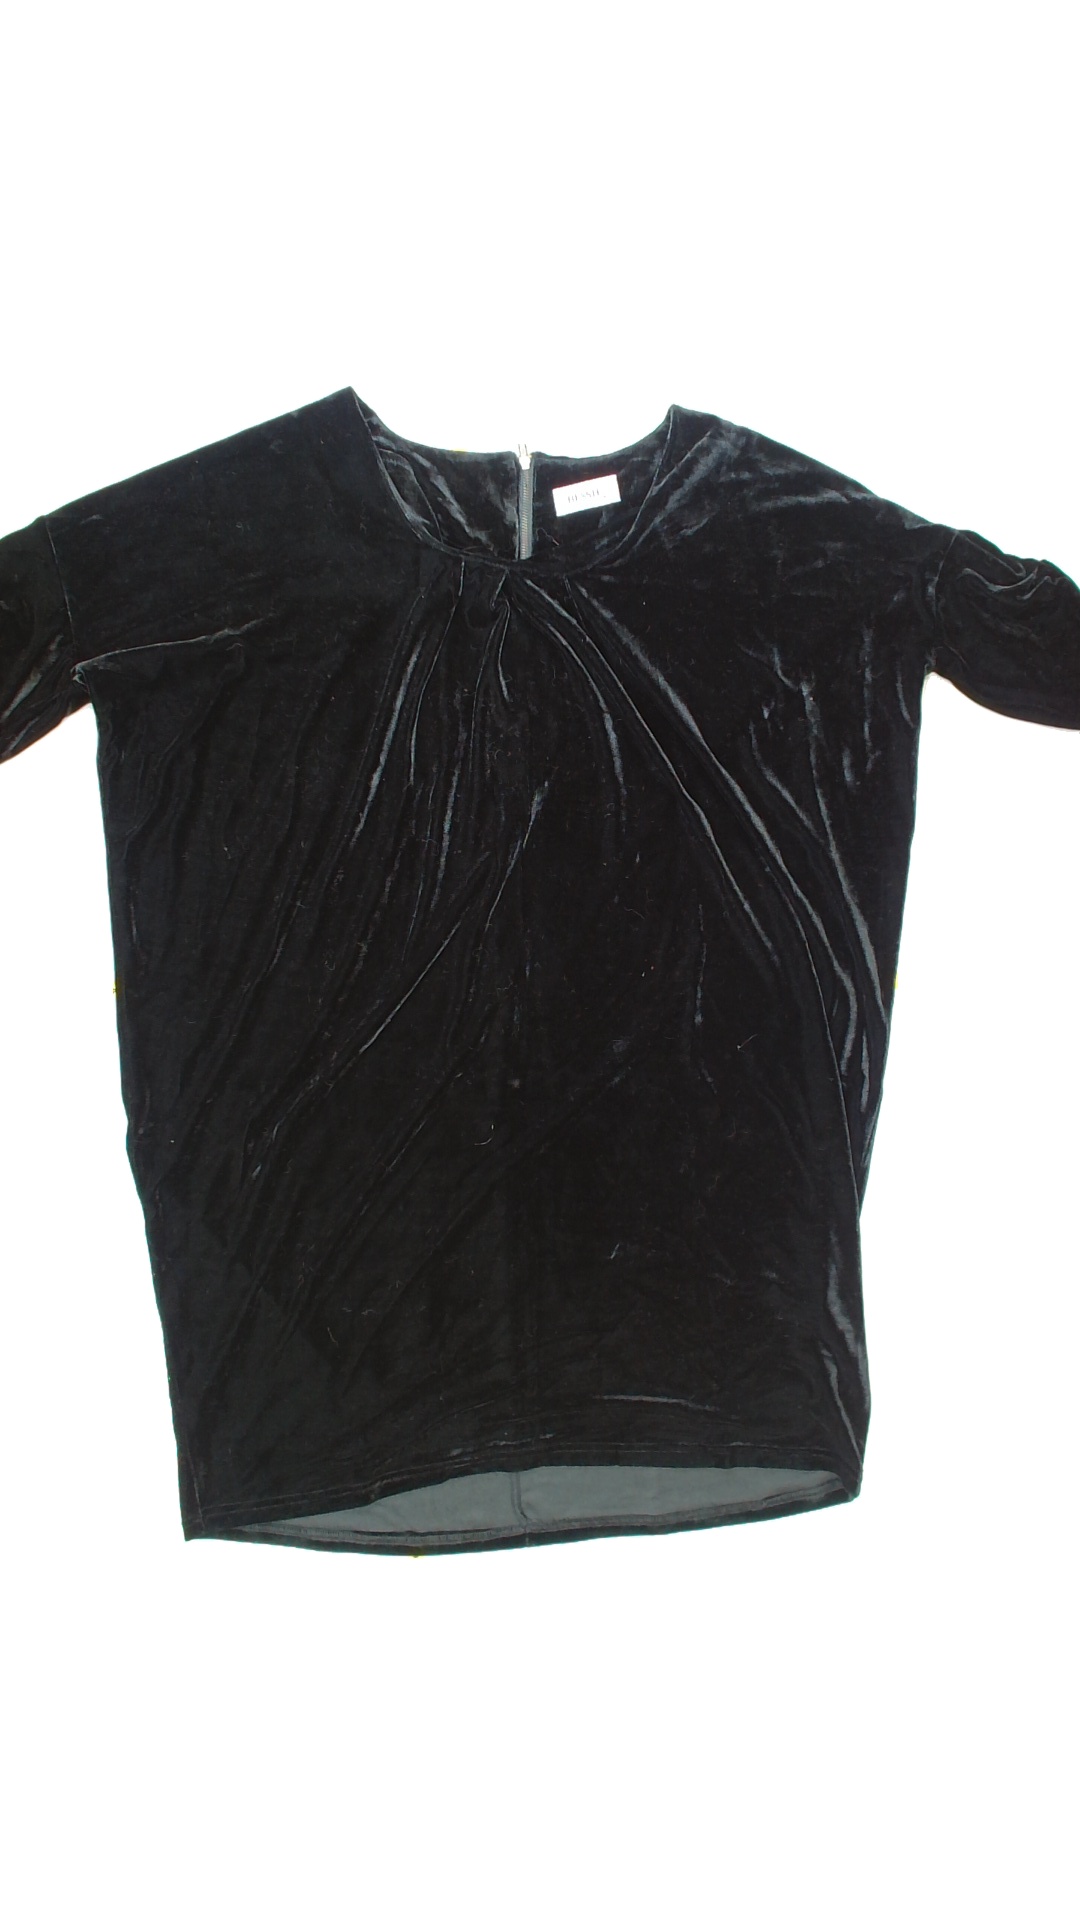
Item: Dress (Ladies)
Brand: Not Applicable
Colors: Black
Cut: C-collar, Loose
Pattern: Plain
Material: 100%polyester
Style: No trend
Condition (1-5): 3
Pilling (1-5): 5
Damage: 0
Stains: No
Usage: Export
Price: <50